Ping Shan Heritage Trail

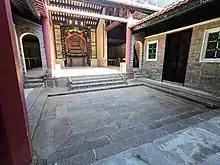
Yan Tun Kong Study Hall

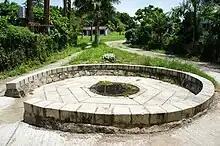

On the trail between Yeung Hau Temple and Sheung Cheung Wai, there is an old well that, according to the Tang villagers, was built by the residents of Hang Tau Tsuen more than 200 years ago, although the exact date of its construction was unknown. The well was once the main source of drinking water for both villages.